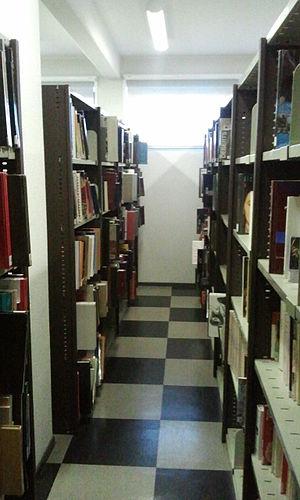
Rayonnages de la MDPO à Thuir
La Médiathèque départementale Claude Simon ou Médiathèque départementale des Pyrénées-Orientales ou MDPO est la Bibliothèque départementale de prêt des Pyrénées-Orientales. Elle est installée à Thuir. Elle est nommée en l'honneur du Prix Nobel de littérature Claude Simon qui a grandi et vécu à Perpignan et dans les Pyrénées-Orientales.